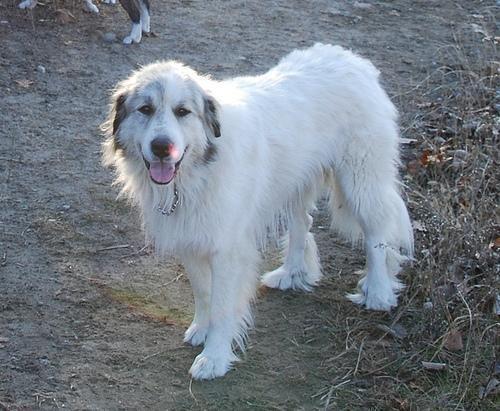
great pyrenees